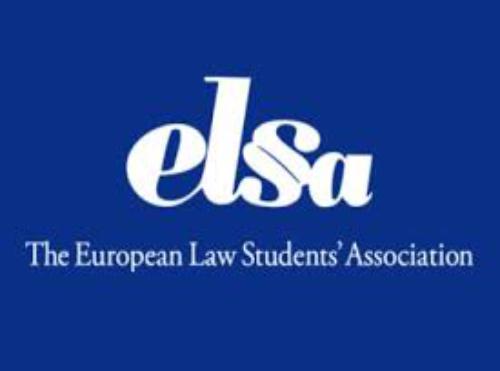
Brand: Elsa
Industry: Others